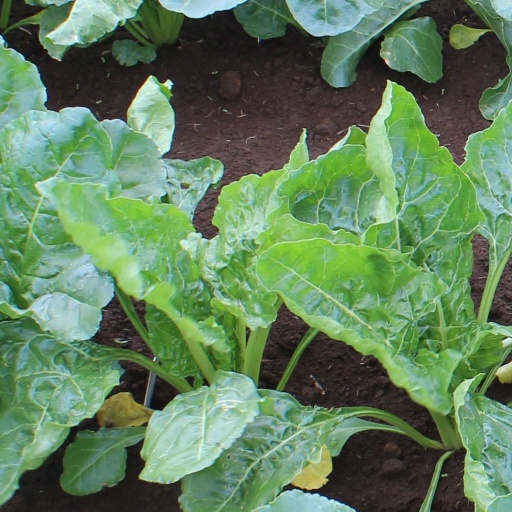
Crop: sugar beet